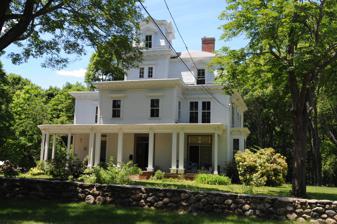
Building: David S. Baker Estate
Country: United States of America
Year built: 1883
Historic house in Rhode Island, United States United States historic place David S. Baker Estate U.S. National Register of Historic Places Show map of Rhode Island Show map of the United States Interactive map showing the location for David S. Baker Estate Location 51 & 67 Prospect Ave., North Kingstown, Rhode Island Coordinates 41°33′54″N 71°27′11″W / 41.56500°N 71.45306°W / 41.56500; -71.45306 Built 1883 Architectural style Italianate; Second Empire NRHP reference No. 11000512 Added to NRHP August 4, 2011 The David S. Baker Estate , also known as Cedar Spring Farm , consists of a pair of related properties at 51 and 67 Prospect Avenue in the Wickford village of North Kingstown, Rhode Island .  David Sherman Baker, Jr., a prominent local lawyer and contender for statewide offices built the house around 1882 with his wife.  Members of the Baker family built the Italianate, the older of the two houses, 51 Prospect Avenue, which is a 1 + 1 ⁄ 2 story mansard-roofed that is modest in size but features an elaborate wrap around veranda decorated in fairly elaborated Italianate and Second Empire styling.  The house at 67 Prospect is much larger 2 + 1 ⁄ 2 story construction, with a 3 + 1 ⁄ 2 story tower and front veranda, again in eclectic Second Empire style.  It is one of the largest houses in Wickford, and was referred to by the family as the "Big House".  It is unclear whether Baker built the Big House to accommodate his growing family, or as a venue for functions that were part of his political and social activities. The properties were listed on the National Register of Historic Places in 2011. Older house See also National Register of Historic Places listings in Washington County, Rhode Island References